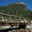
Label: bridge